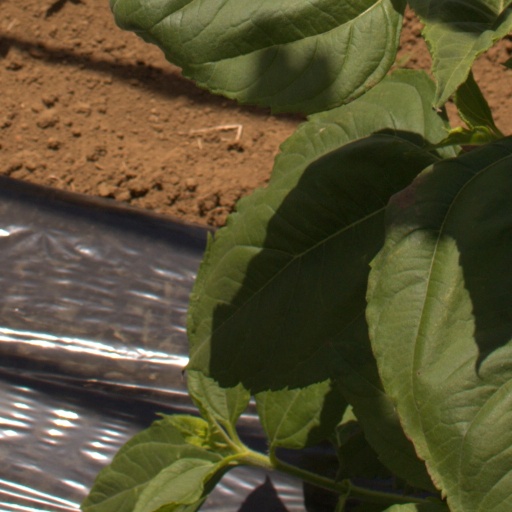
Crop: Jerusalem artichoke